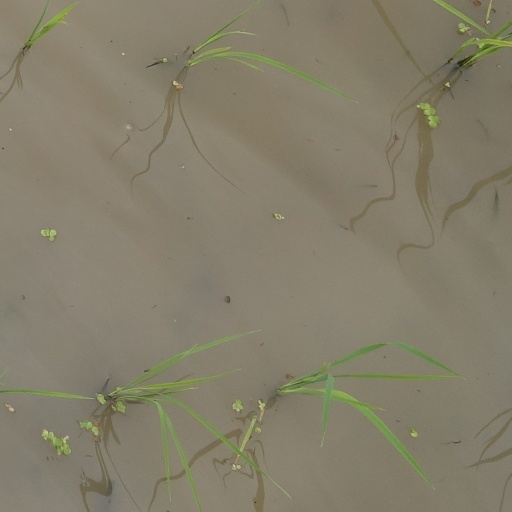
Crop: rice